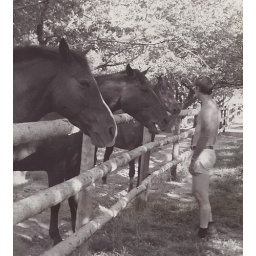
Luckily the campground was in an apple orchard. So we had plenty of apples for the horses.